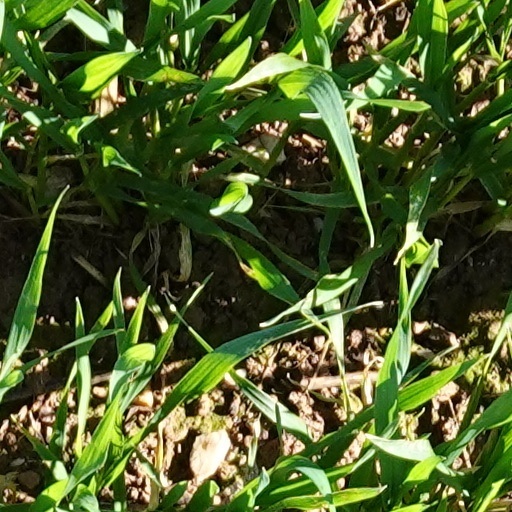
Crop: wheat